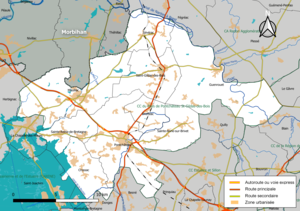
Carte géographique de la communauté de communes du pays de Pont-Château - Saint-Gildas-des-Bois, département de la Loire-Atlantique, France. Composition au 1er janvier 2019.
La communauté de communes du pays de Pont-Château Saint-Gildas-des-Bois est une intercommunalité française, située dans le département de la Loire-Atlantique.